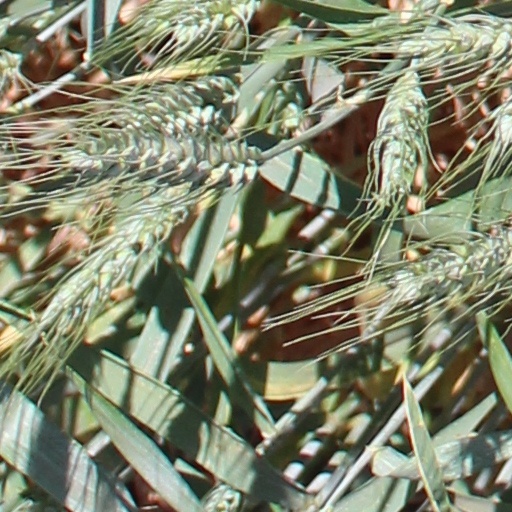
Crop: wheat